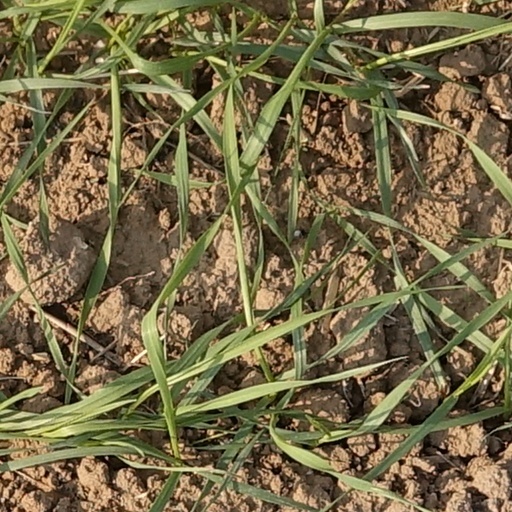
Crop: wheat